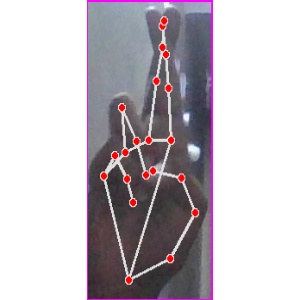
अक्षर: र